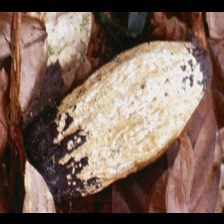
Label: moniliophthora